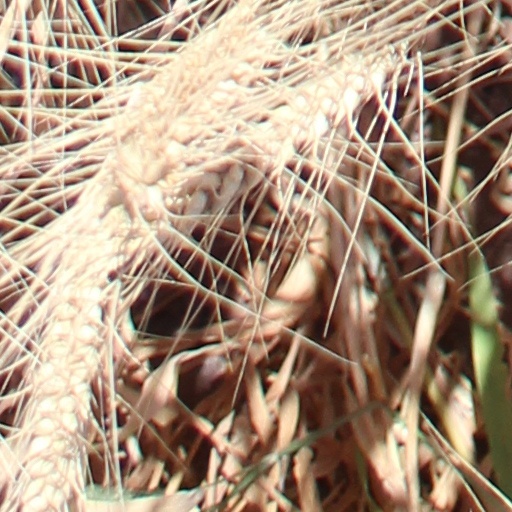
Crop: wheat